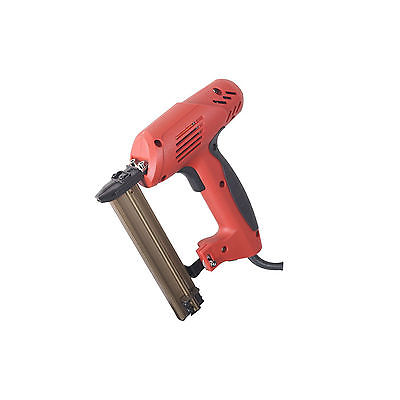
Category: stapler